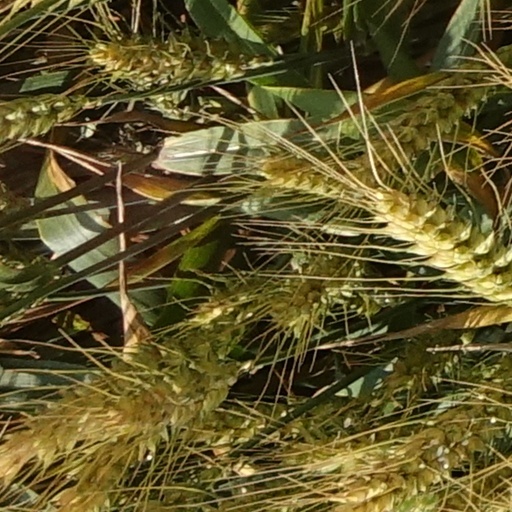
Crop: wheat